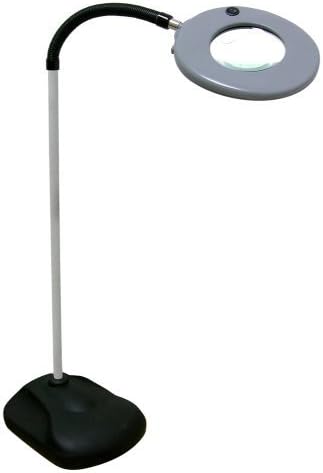
Sierra Tools JB5308 Lighted Magnifying Hobby Lamp
Category: Tools & Home Improvement
From the Manufacturer The Perfect Magnifying Light That Goes Anywhere. Cordless Electric Convenience. 3X magnification with powerful 5X bifocal spot magnification. Large glass magnifying lens. Bright white LED's for long life. Easily moves from room to room. Perfect for needlework, quilting, cross stitch, sewing, knitting, reading and more. Heavy base for stability. 58-Inch tall. Takes 3xAA batteries available everywhere.
Features: Light Goes Anywhere | Cordless Electric Convenience | 3X magnification with powerful 5X bifocal spot magnification | Bright white LED's for long life | Easily moves from room to room